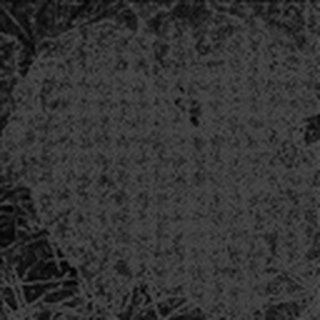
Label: cotton_powdery_mildew